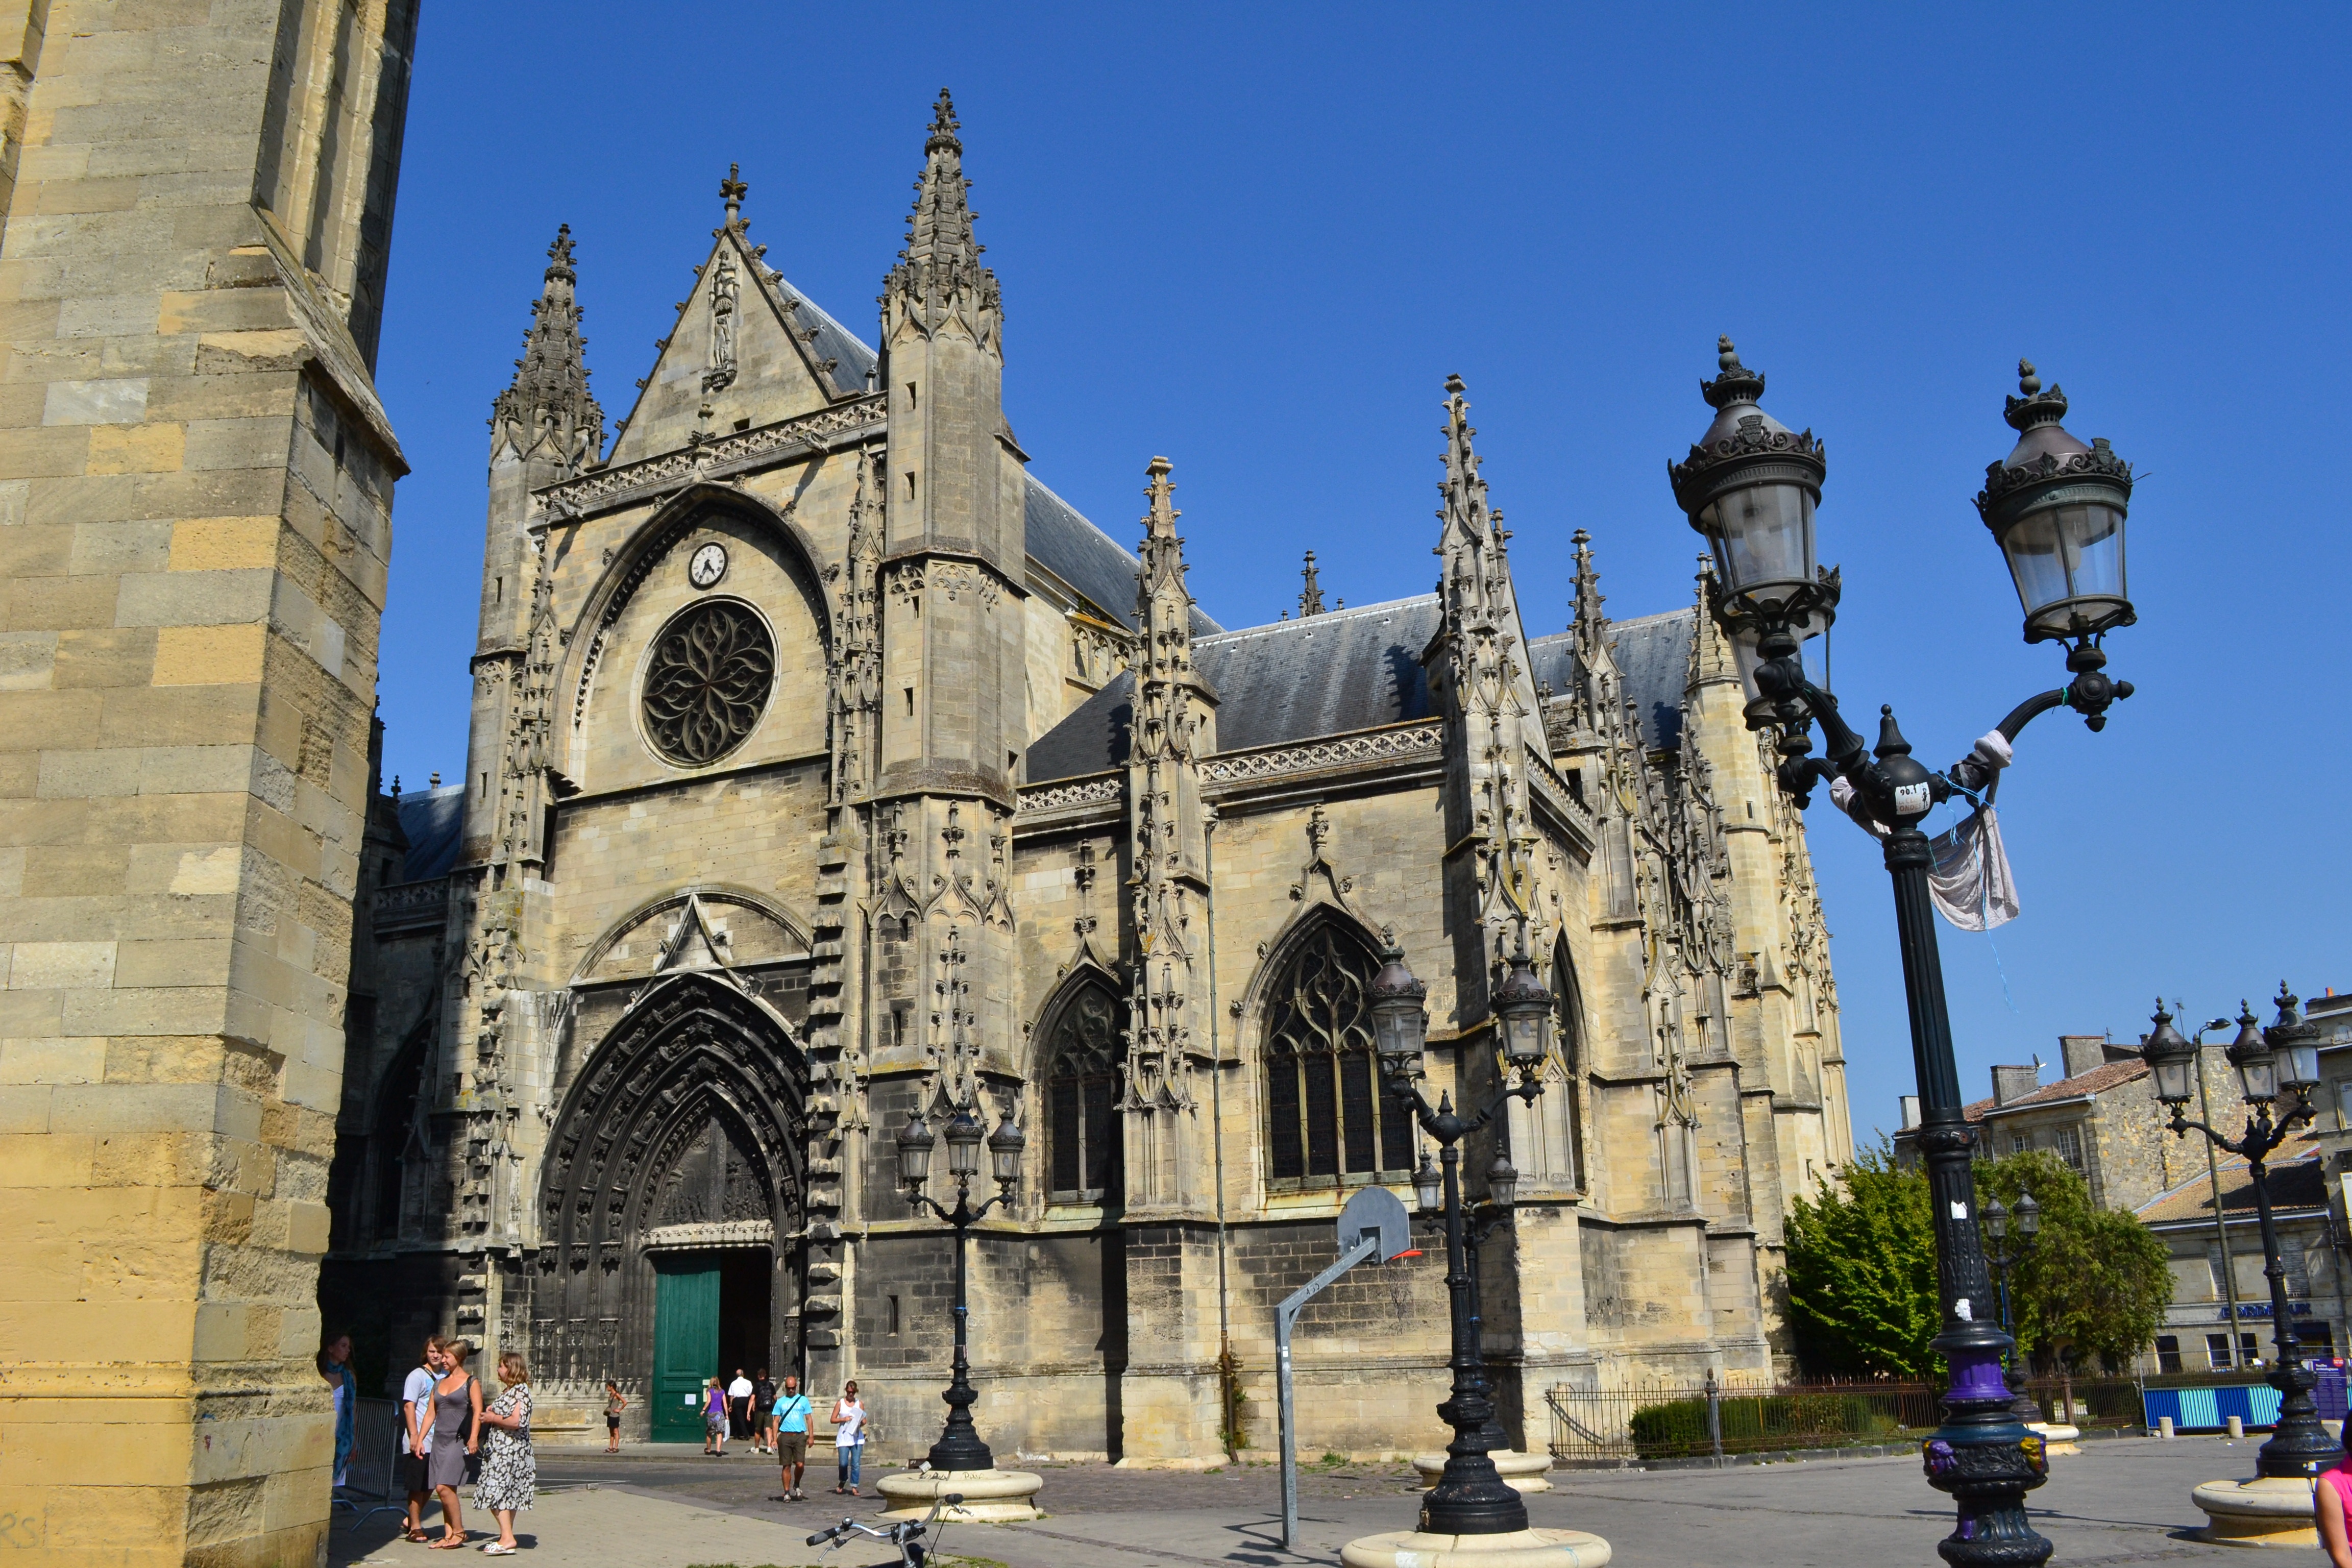
architecture, building, monument, france, plaza, landmark, facade, church, cathedral, gothic, place of worship, spire, bordeaux, gironde, town square, basilica, aquitaine, rosette, historic site, gothic church